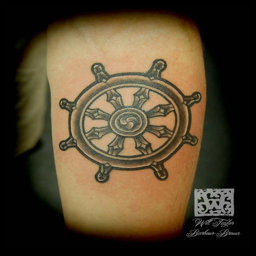
i want the helm of a ship on my upper right arm !